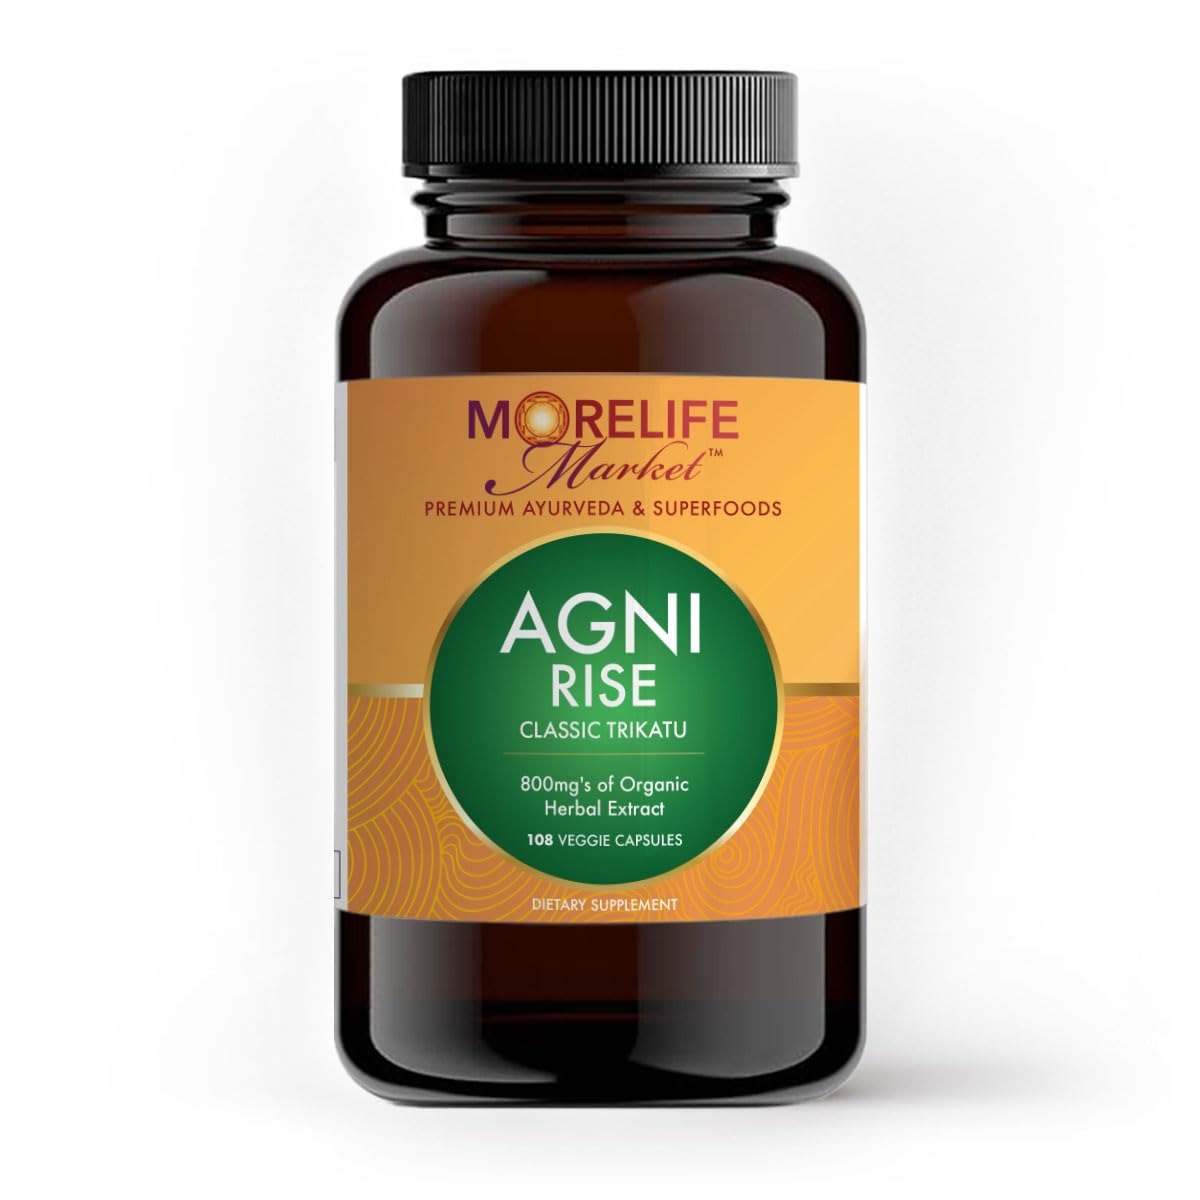
Item Name: MoreLife Market Immunity Infusion Tea | Organic Ayurvedic Blend with Turmeric, Ashwagandha & Licorice | Family Wellness & Seasonal Support Dried Herbs Tea - 8oz (230g)
Bullet Point 1: 🌿 Strengthen Your Family's Defense, Naturally - Support healthy immunity (Ojas), enhance respiratory and circulatory function, and ignite digestion (Agni) with this daily family immunity tea. Stay protected during flu season and times of stress with herbal resilience.
Bullet Point 2: ✅ Pure, Organic & Ayurveda-Approved Ingredients - Crafted with over 14 authentic Ayurvedic herbs like turmeric, ashwagandha, shatavari, saffron, and guduchi—each dried, whole, and organic. No extracts, fillers, or preservatives—just nature in its purest form.
Bullet Point 3: 🫖 Easy to Prepare, Easy to Love - Simply stir 1 heaping teaspoon into hot water for a warm, grounding sip. Frother-friendly and travel-ready, this organic immunity tea fits seamlessly into your daily wellness ritual—no complicated steps or brewing tools needed.
Bullet Point 4: 💛 A Comforting Ritual for All Seasons - Let the warmth of cardamom, ginger, and licorice root soothe your senses and bring your body into balance. Reconnect with ancestral wisdom and feel nourished, protected, and uplifted—every single cup is a hug from nature.
Bullet Point 5: 💰 230g Herbal Blend | 45+ Cups of Wellness Value - Enjoy over 45 servings of premium immunity support. Each pouch contains powerful, full-spectrum dried herbal tea made to last through the seasons. Ideal for families seeking value, quality, and long-lasting herbal care.
Product Description: Elevate your wellness with MoreLife Market’s Immunity Infusion Tea, a holistic Ayurvedic formula made from 100% organic herbs. Designed to boost immunity (Ojas), improve respiratory flow, and fuel digestion (Agni), this blend is perfect for daily defense—especially during flu season or periods of stress. Crafted from premium dried herbs like turmeric, ginger, cardamom, saffron, and ashwagandha, this tea is free from extracts, oils, or fillers, preserving the plant’s natural potency. Simply stir into hot water—no steeping, straining, or gadgets needed. With a generous 230g pack yielding over 45 soothing cups, this immunity tea organic blend brings you and your family a trusted, warming ritual grounded in time-tested Ayurvedic science.
Value: 8.0
Unit: Ounce

Price: 40.49